Ella Hudson Gasking

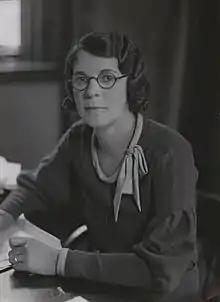
Ella Hudson Gasking in the 1930s, photographed by Elliott & Fry

Ella Hudson Gasking, "née" Batchelor (4 April 1891 – 17 December 1966), was a prominent British businesswoman in the food manufacturing sector as chairman and managing director of Batchelors, and was one of Sheffield's best-known industrialists in the 20th century. She was known in business as Mrs E. H. Gasking.